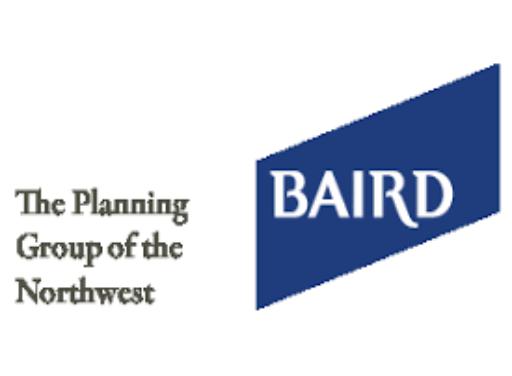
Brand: baird
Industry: Others